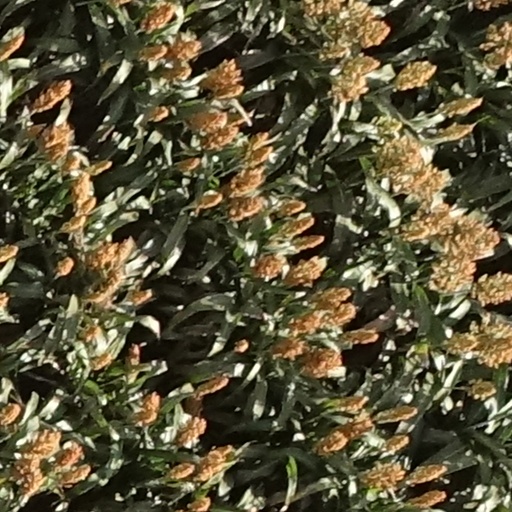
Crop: sorghum